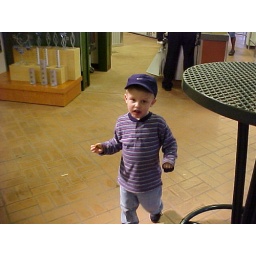
Colton playing in water at clays house 1